Aloha, Oregon

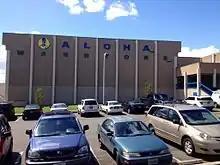
Aloha High School

Aloha is served by the Beaverton and Hillsboro school districts.